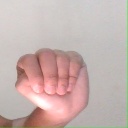
अक्षर: ठ